Sontra

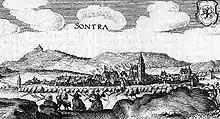
Sontra – extract from "Topographia Hassiae" by Matthäus Merian 1655

In 775, Sontra’s outlying centre of Ulfen had its first documentary mention. In the 8th century, Sontra itself was also mentioned for the first time. In 1232, a Kunigunde de Suntraha was named, who on a visit to Saint Elizabeth’s grave in Marburg experienced healing. Town rights were granted Sontra in 1368.